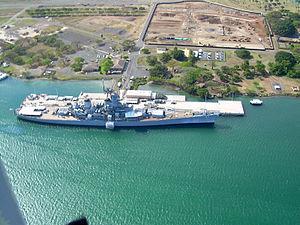
L’USS Missouri (BB-63) est un cuirassé de l'US Navy. Il est le troisième du nom et fut surnommé « Mighty Mo » ou « Big Mo ». En tant que navire amiral de la troisième flotte américaine, il est le bâtiment où furent signés les actes de capitulation du Japon le 2 septembre 1945 dans la baie de Tokyo, qui mirent fin à la Seconde Guerre mondiale.
Article principal : Navire musée